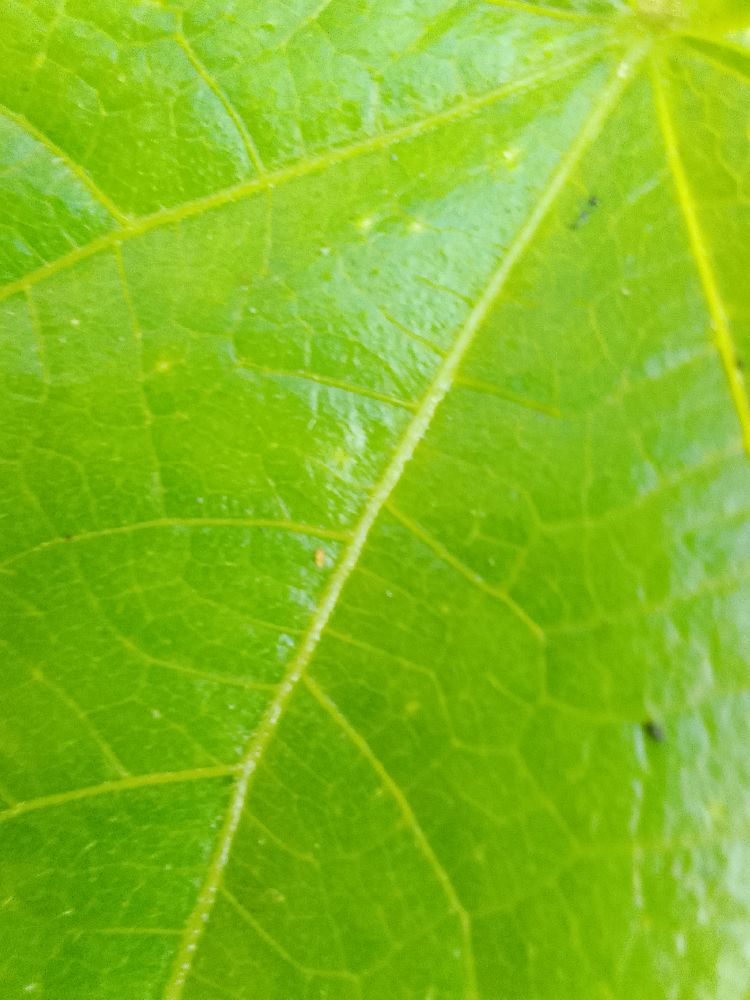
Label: healthy